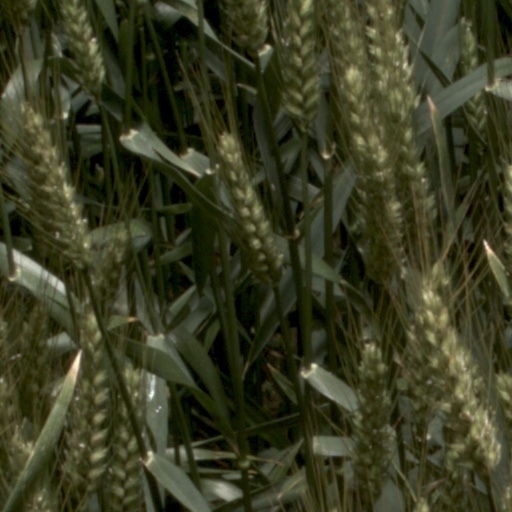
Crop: wheat